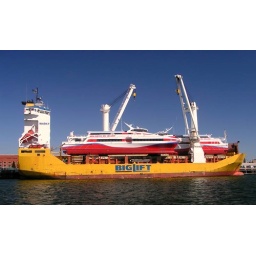
An amazing piece of machinery on the swan river near Fremantle Western Australia.